Betchworth

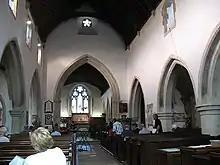
Gothic architectureChurch interior at Betchworth

To supply the cement for construction associated with required brick built housing, a rich seam of suitable chalk and limestone was identified in the North Downs. Broome Park estate, extending to the top of the hill, included some of these quarries and was integral to the Dorking Grey Stone and Lime Company and the North Downs Line's spur lines leading to these three pits. After an Act authorising the railway from Reading to Reigate was passed in 1847 and its construction, opening in 1849 the Betchworth Quarry Railways were built. To calcinate the lime from the stone, lime kilns were required. The six of the lime kilns along the Pilgrims' Way footpath in Betchworth are Scheduled Ancient Monuments, including Hoffman, Dietz and Six Flare kilns.